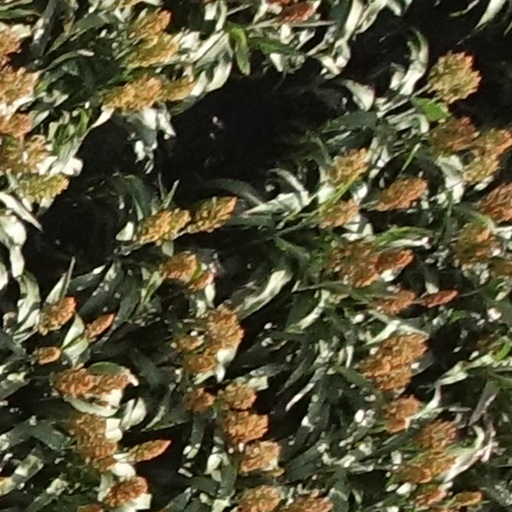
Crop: sorghum